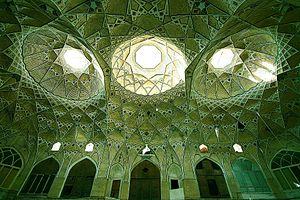
Qom (en persan